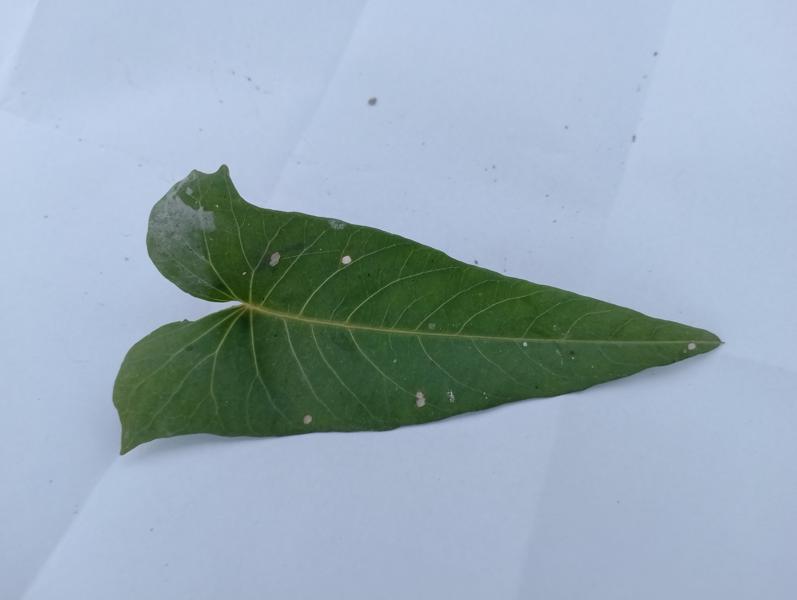
Weed species: Ipomoea aquatic